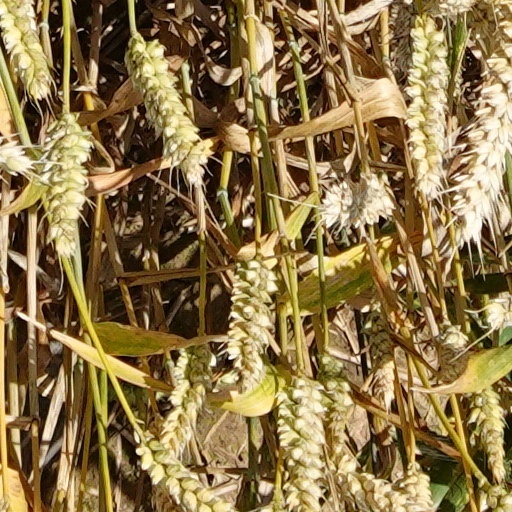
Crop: wheat